Louis C. Fraina

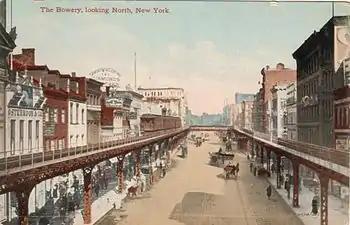
Depiction of New York's Bowery district, circa 1910, where Louis Fraina spent his boyhood.

Louis C. Fraina was born as Luigi Carlo Fraina on October 7, 1892, in the Galdo "frazione" of the town of Campagna, in the Province of Salerno of southern Italy. His father was a radical Republican and left Italy for America in 1897, to be joined by his wife and son a year later. Luigi's name was Americanized to "Louis" upon his arrival.